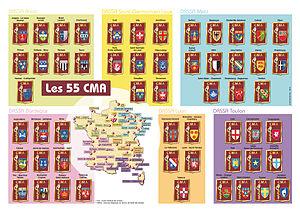
Carte de l'ensemble des unitées du SSA
Le Service de santé des armées est un service interarmées des armées françaises. Il est commandé par la direction centrale du Service de santé des armées, placée sous l'autorité directe du chef d’État-Major des armées. Depuis le 11 septembre 2017, la directrice centrale est le médecin général des armées Maryline Gygax Généro.
Le Centre médical des armées de Grenoble-Chambéry-Annecy, également appelé CMA des Alpes, est l'un des 55 CMA existant en 2015 en France, dépendant du Service de Santé des Armées.